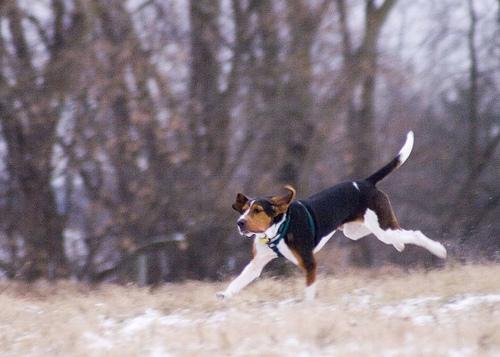
Walker_hound